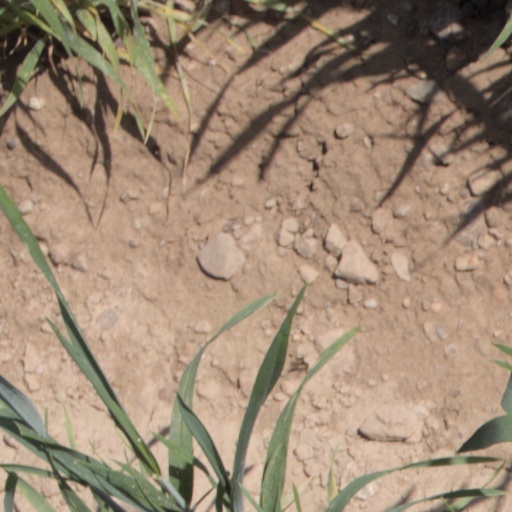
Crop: wheat